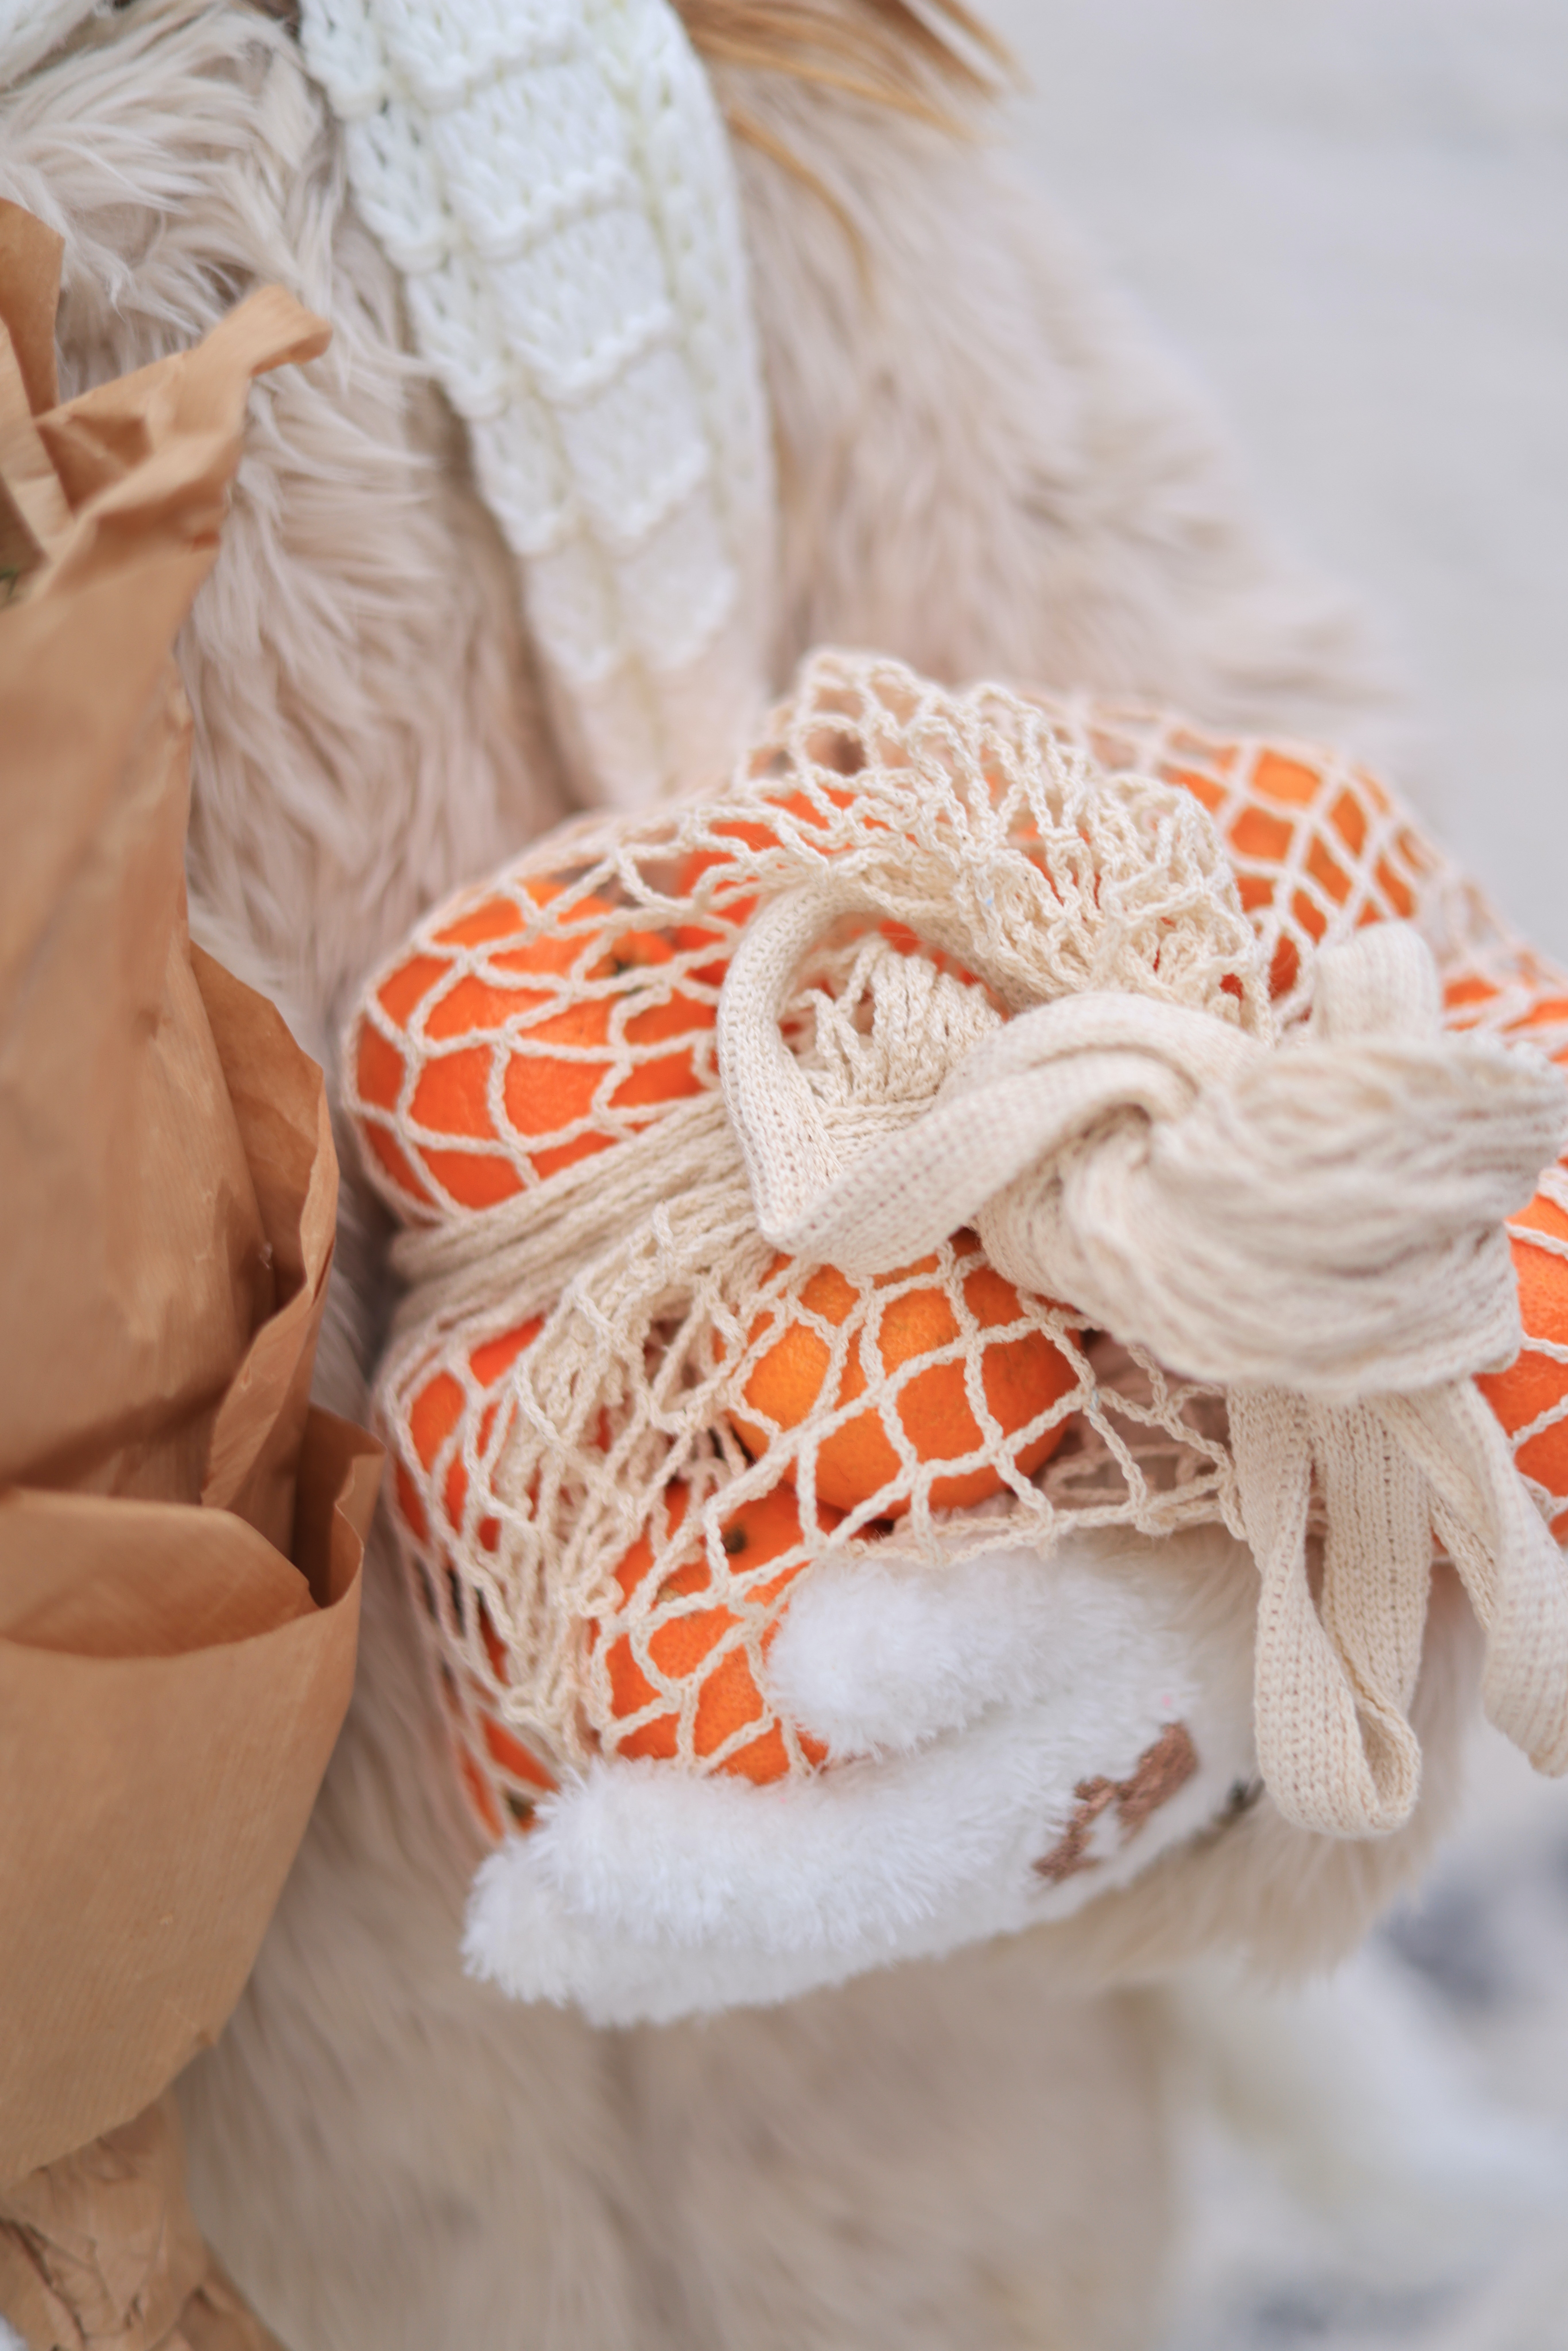
natural, sleeve, orange, bridal accessory, linens, pattern, peach, embellishment, fashion accessory, hat, petal, hair accessory, fashion design, toy, paper, thread, visual arts, lace